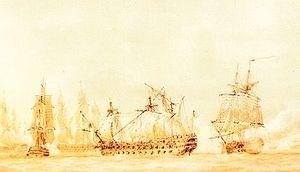
Le HMS Inconstant est une frégate de cinquième rang portant 36 canons ayant servi dans la Royal Navy de 1783 à 1817.